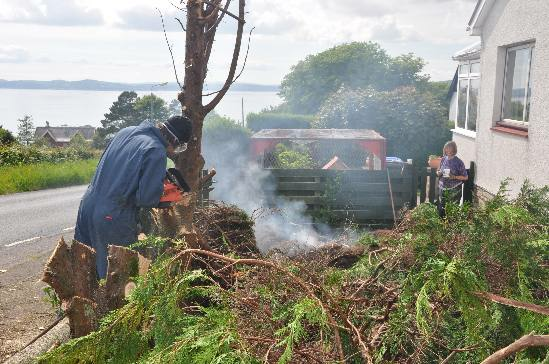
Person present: Yes